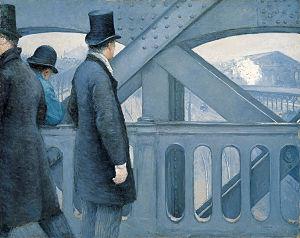
Le musée d'art Kimbell est un musée d'art généraliste qui se trouve à Fort Worth, au Texas. Ses bâtiments ont été construits par l'architecte américain Louis Kahn.
Cette liste regroupe les œuvres d'art en lien avec le monde ferroviaire. Celui-ci est une source d'inspiration pour les artistes depuis sa création. Certaines œuvres prennent également place dans les transports sans les avoir pour sujet : voir l'article art public dans les transports.
Le Pont de l’Europe est une des deux œuvres à sujet urbain de Gustave Caillebotte, présentées lors de la troisième exposition impressionniste en 1877 chez Durand-Ruel dont celle qui est actuellement conservée dans la collection du Petit Palais de Genève. Caillebotte donne le tableau à Eugène Lami en 1878, et en 1956 sa petite fille Blanche Lami le vend aux enchères, c'est le collectionneur Oscar Ghez qui l'acquiert pour sa collection de Genève.